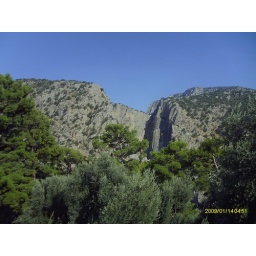
a pic i took from r car window in turkey